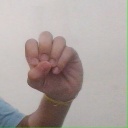
अक्षर: उ